Aaron Cleveland

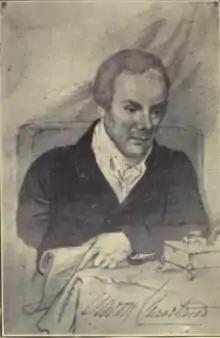
Rev Aaron Cleveland, earliest image of Protestant minister in Canada

Aaron Cleveland was the first minister for St. Matthew's United Church (Halifax) in Halifax, Nova Scotia. He is the great-great-grandfather of the president of United States, Grover Cleveland.